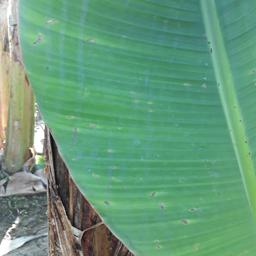
Label: BLACK SIGATOKA